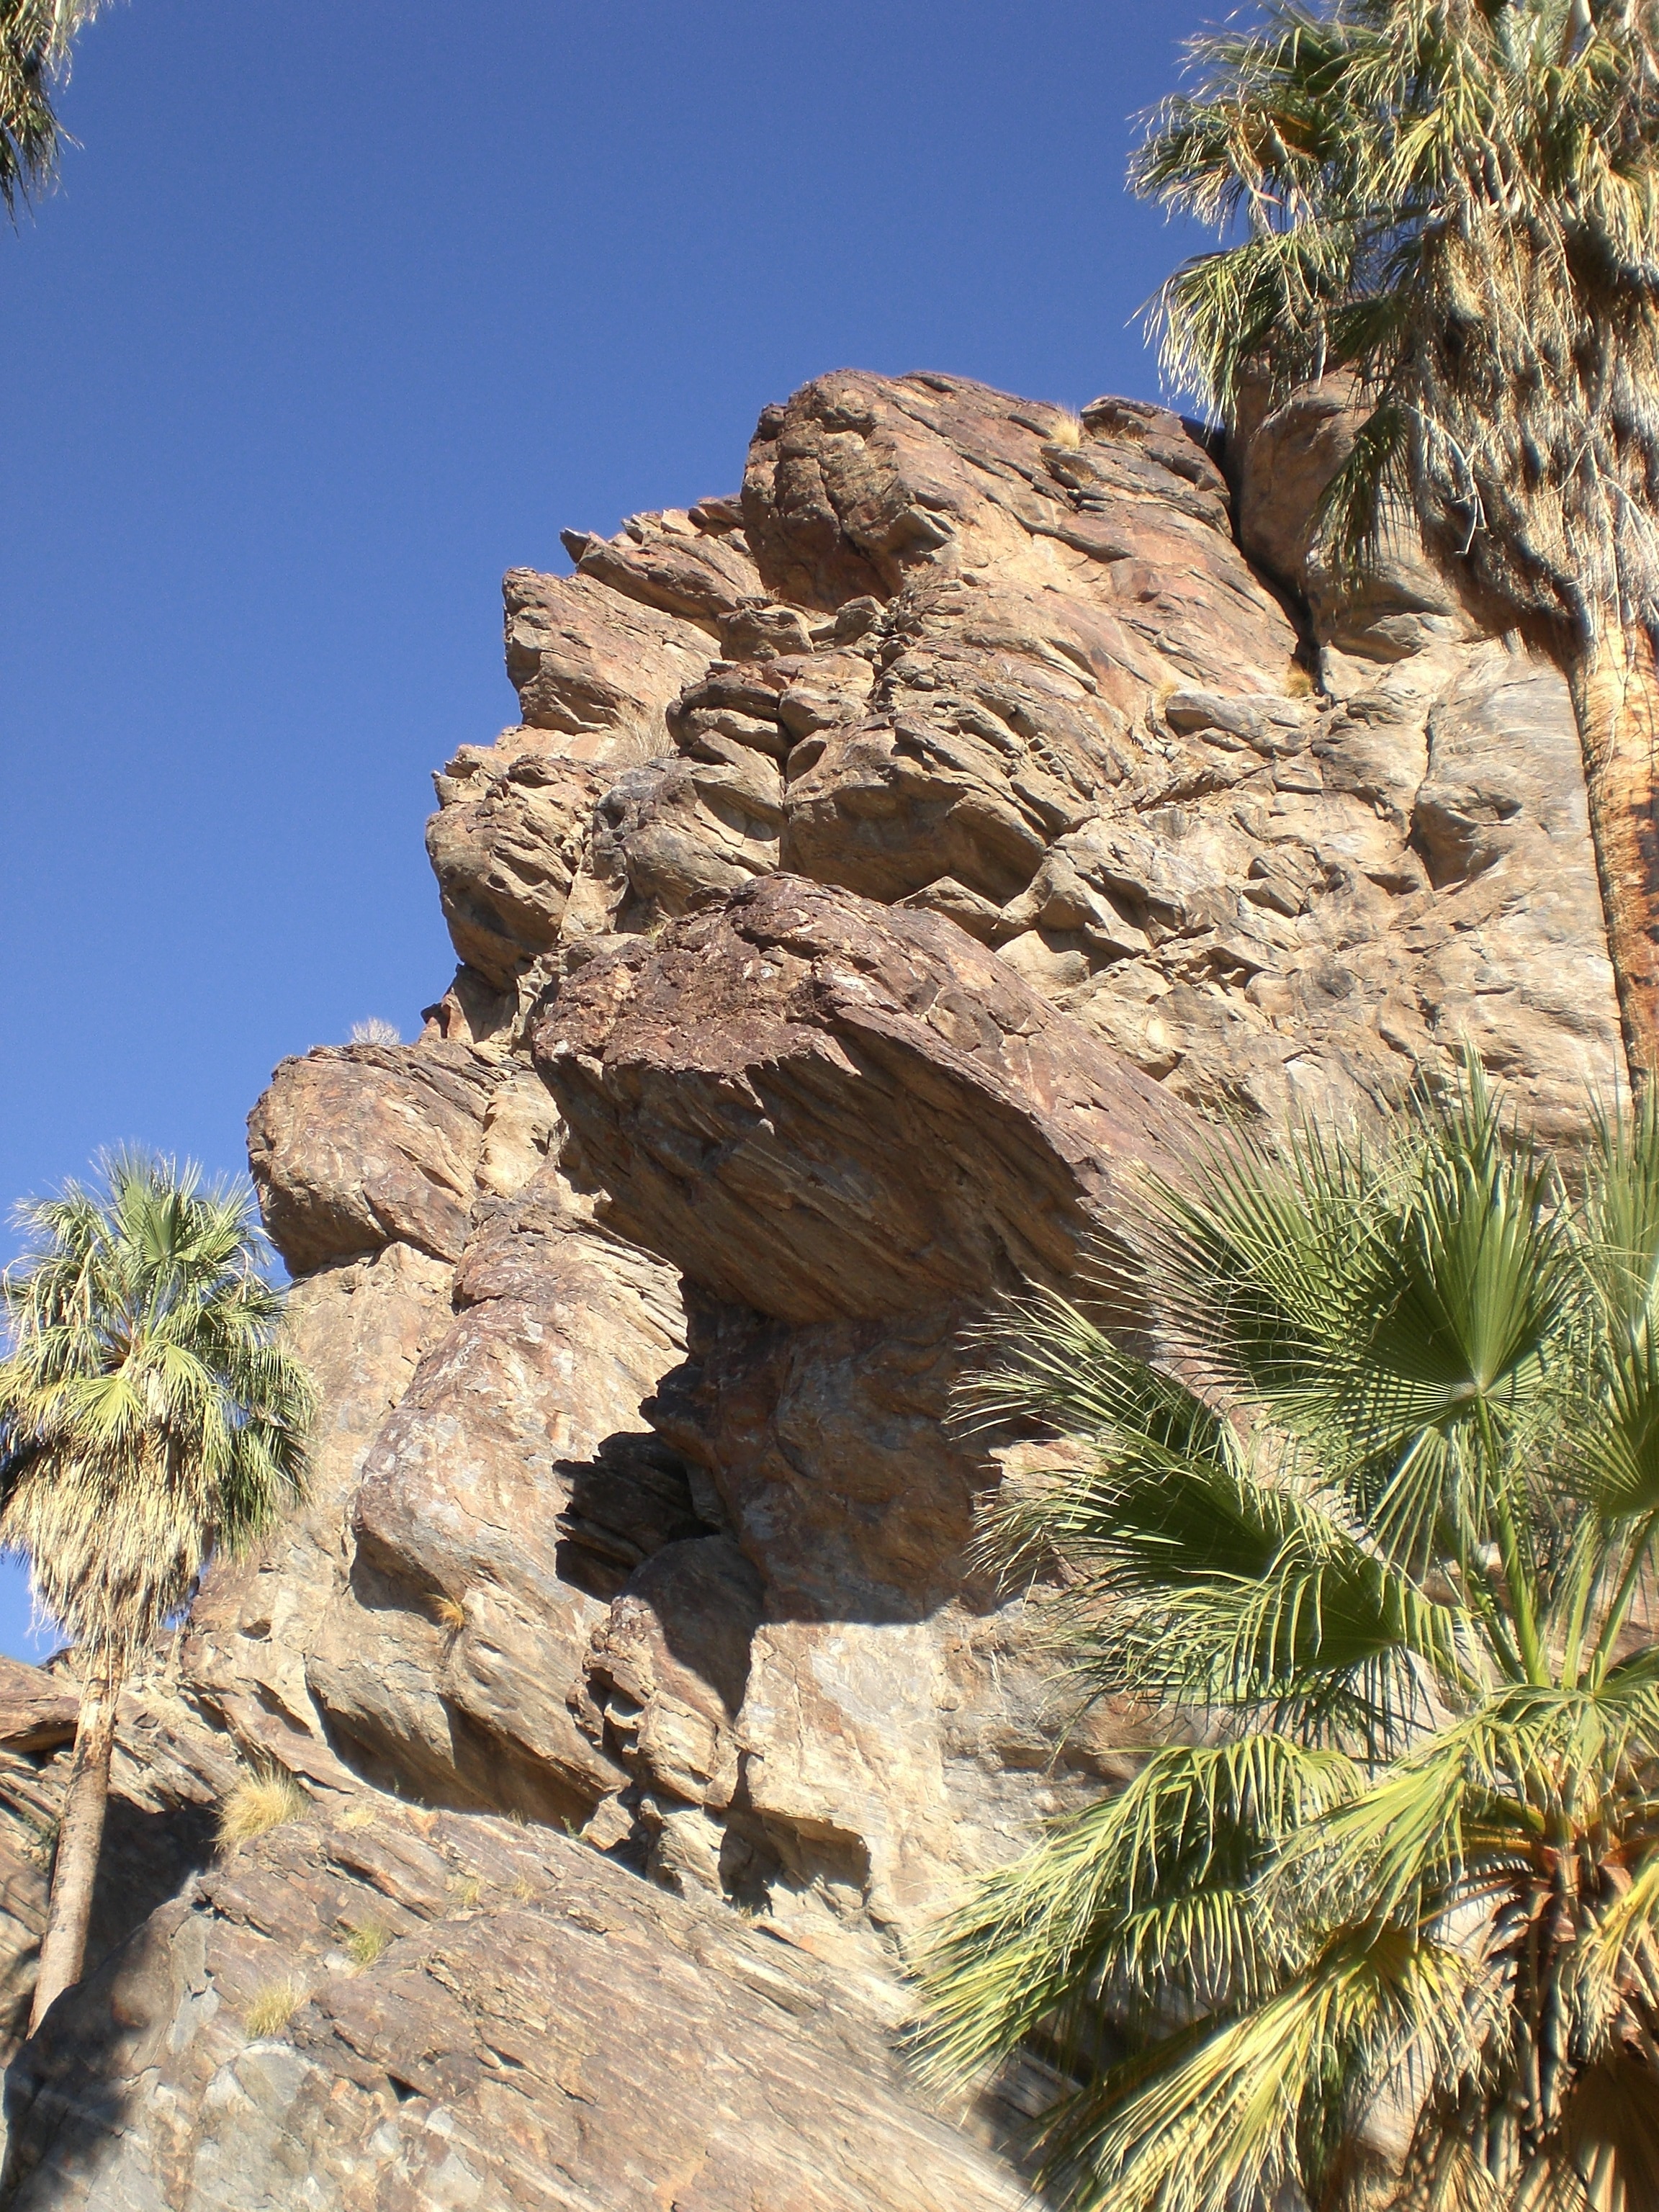
landscape, tree, nature, rock, mountain, desert, formation, cliff, canyon, terrain, california, geology, boulder, palm trees, wadi, arecales, palm cayon